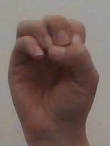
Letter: ha